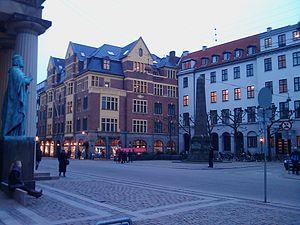
Le quartier latin de Copenhague, est un quartier de Copenhague fréquenté par les étudiants depuis la fin du Moyen Âge et le début de la Renaissance et dont la langue de travail était le latin. Il rappelle par sa dénomination, sa situation géographique et sa fonction urbaine, le quartier latin de Paris.